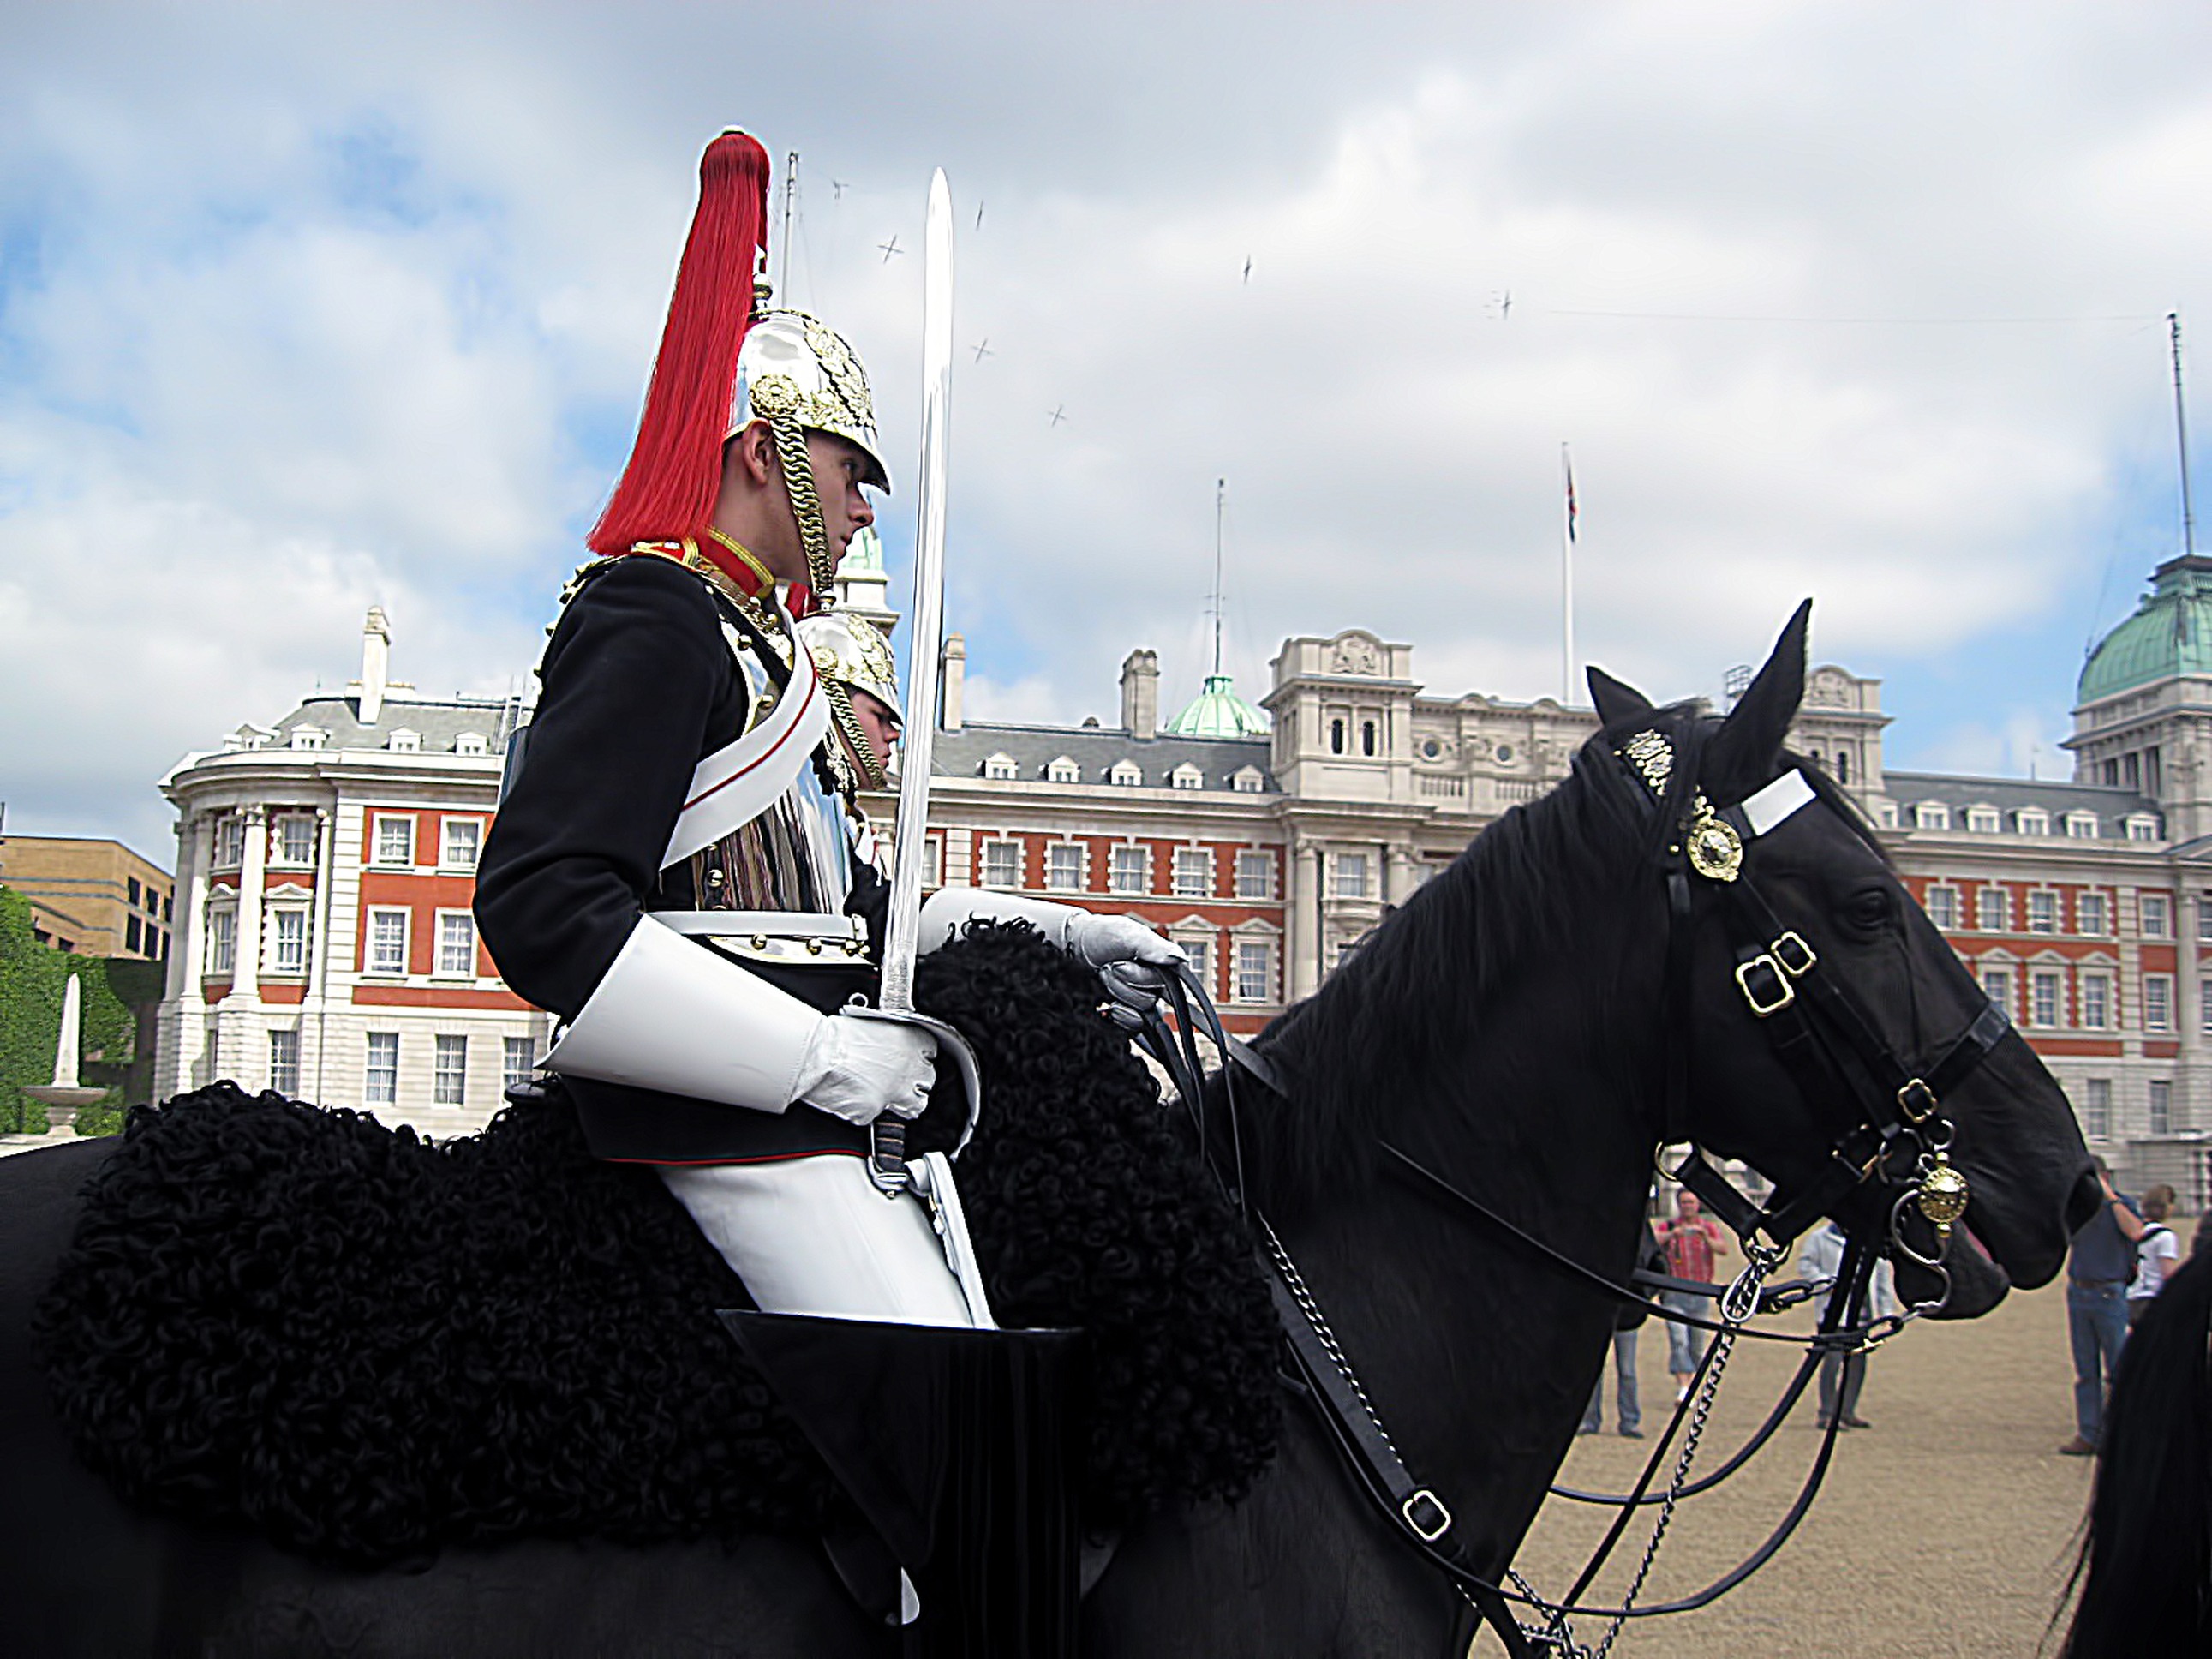
horse, stallion, london, english, guards, horse like mammal, animal sports, equestrian sport